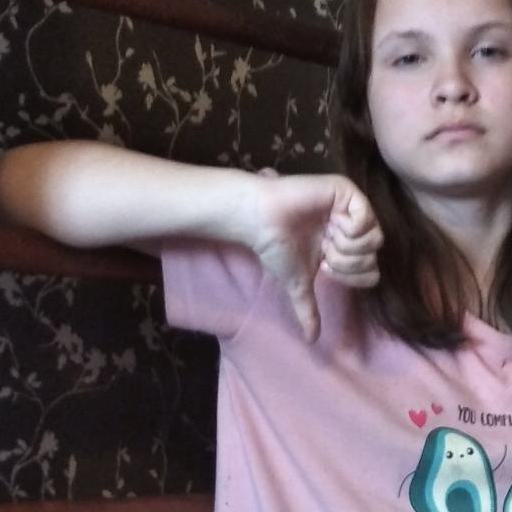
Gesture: dislike